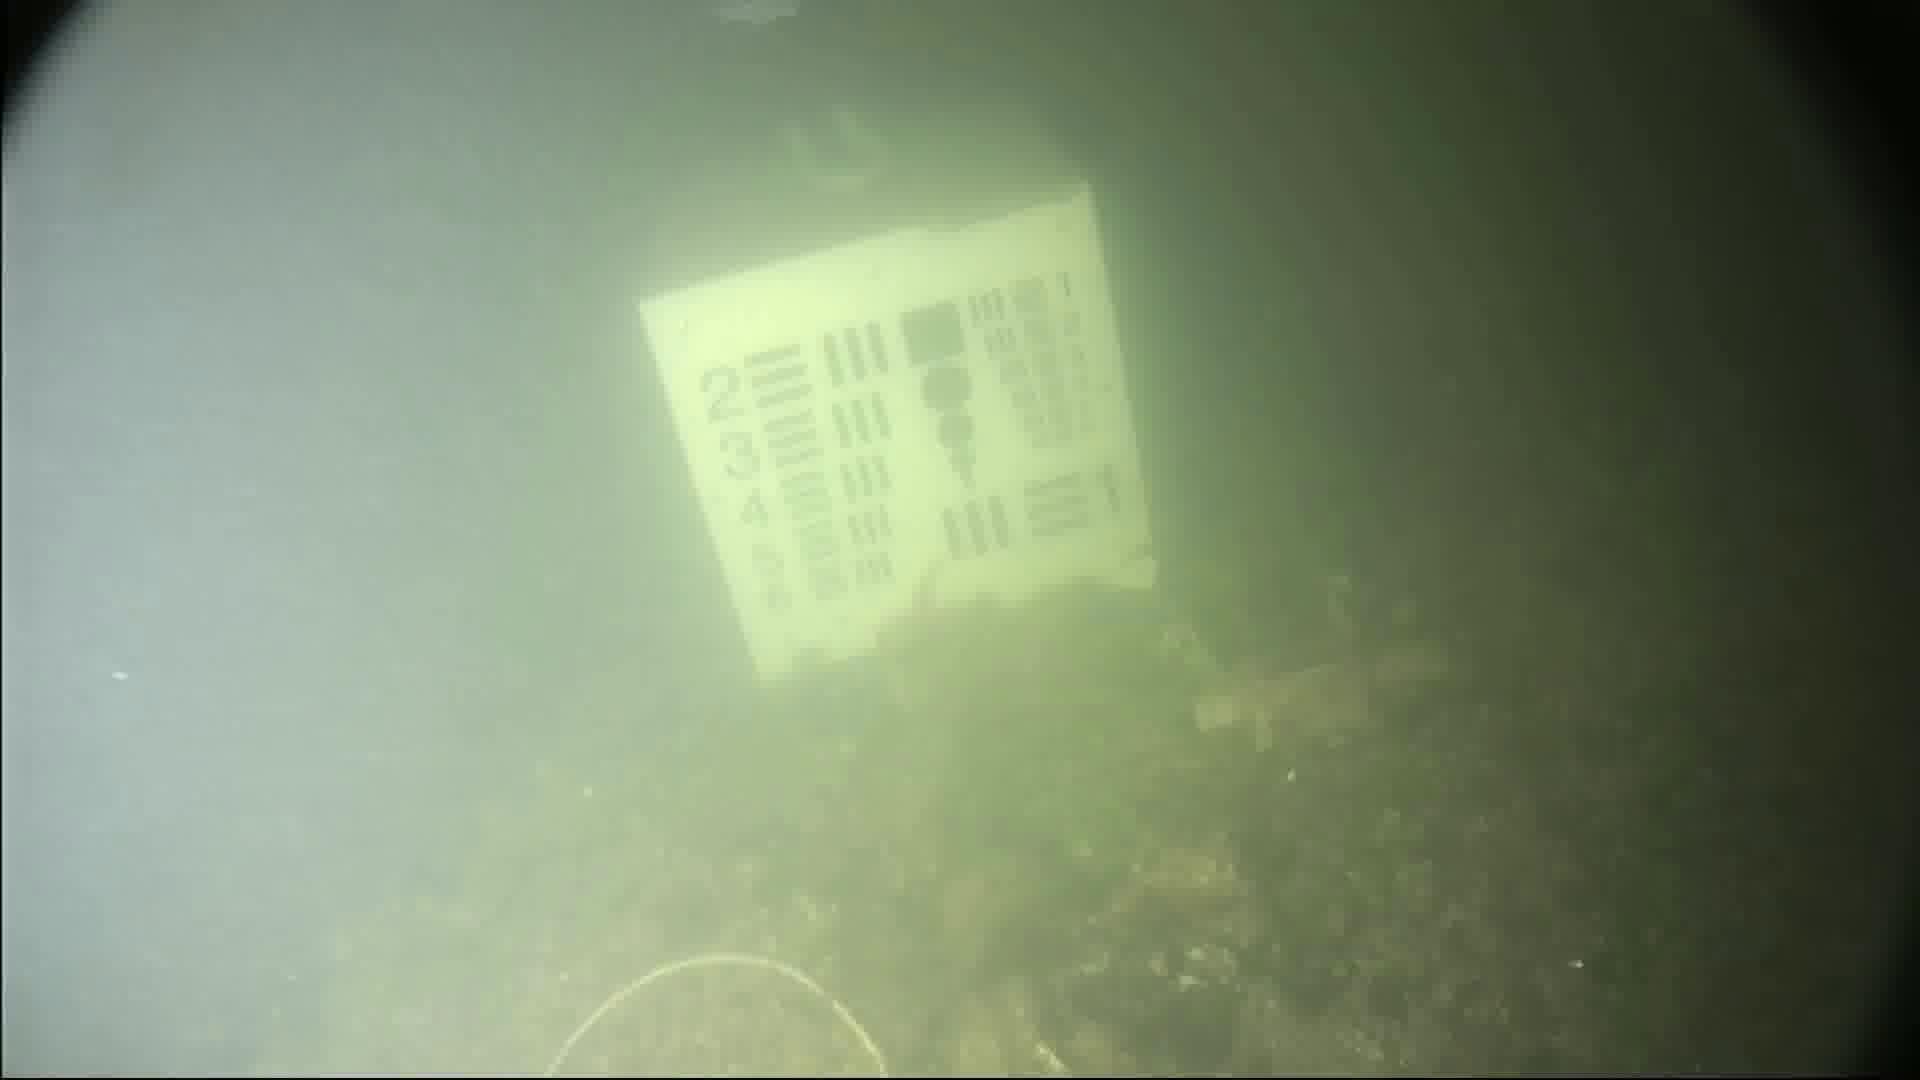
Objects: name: jellyfish